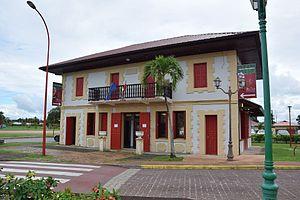
Mairie Tonate Macouria